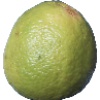
Label: limes